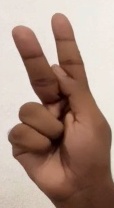
ASL sign: K